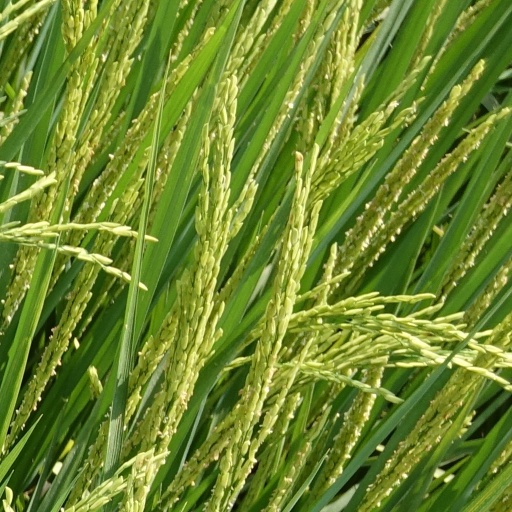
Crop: rice